2016 United States Marine Corps helicopter collision

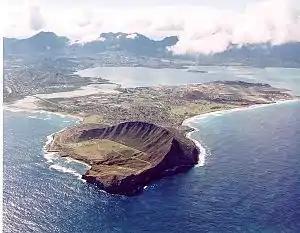
Kaneohe Bay, in background. Mokapu Peninsula, the site of the Marine air station, is in the middle-ground

The two aircraft, Pegasus 31 and Pegasus 32, departed in the late evening hours on a routine training mission from the Marine Corps Air Station Kaneohe Bay and flew over the North Shore in the vicinity of Haleiwa. They were conducting complex maneuvers in formation when Pegasus 31, with the less-experienced pilot, fell a little behind Pegasus 32. Pegasus 31 increased speed in the dark to catch up to the other helicopter. The low light conditions prevented the pilots from seeing each other's craft as Pegasus made a sharp left turn in front of the less-experienced pilot. Local residents later reported hearing two distinct explosions. A resident on a beach reported seeing the two helicopters flying in the distance, then a fireball.